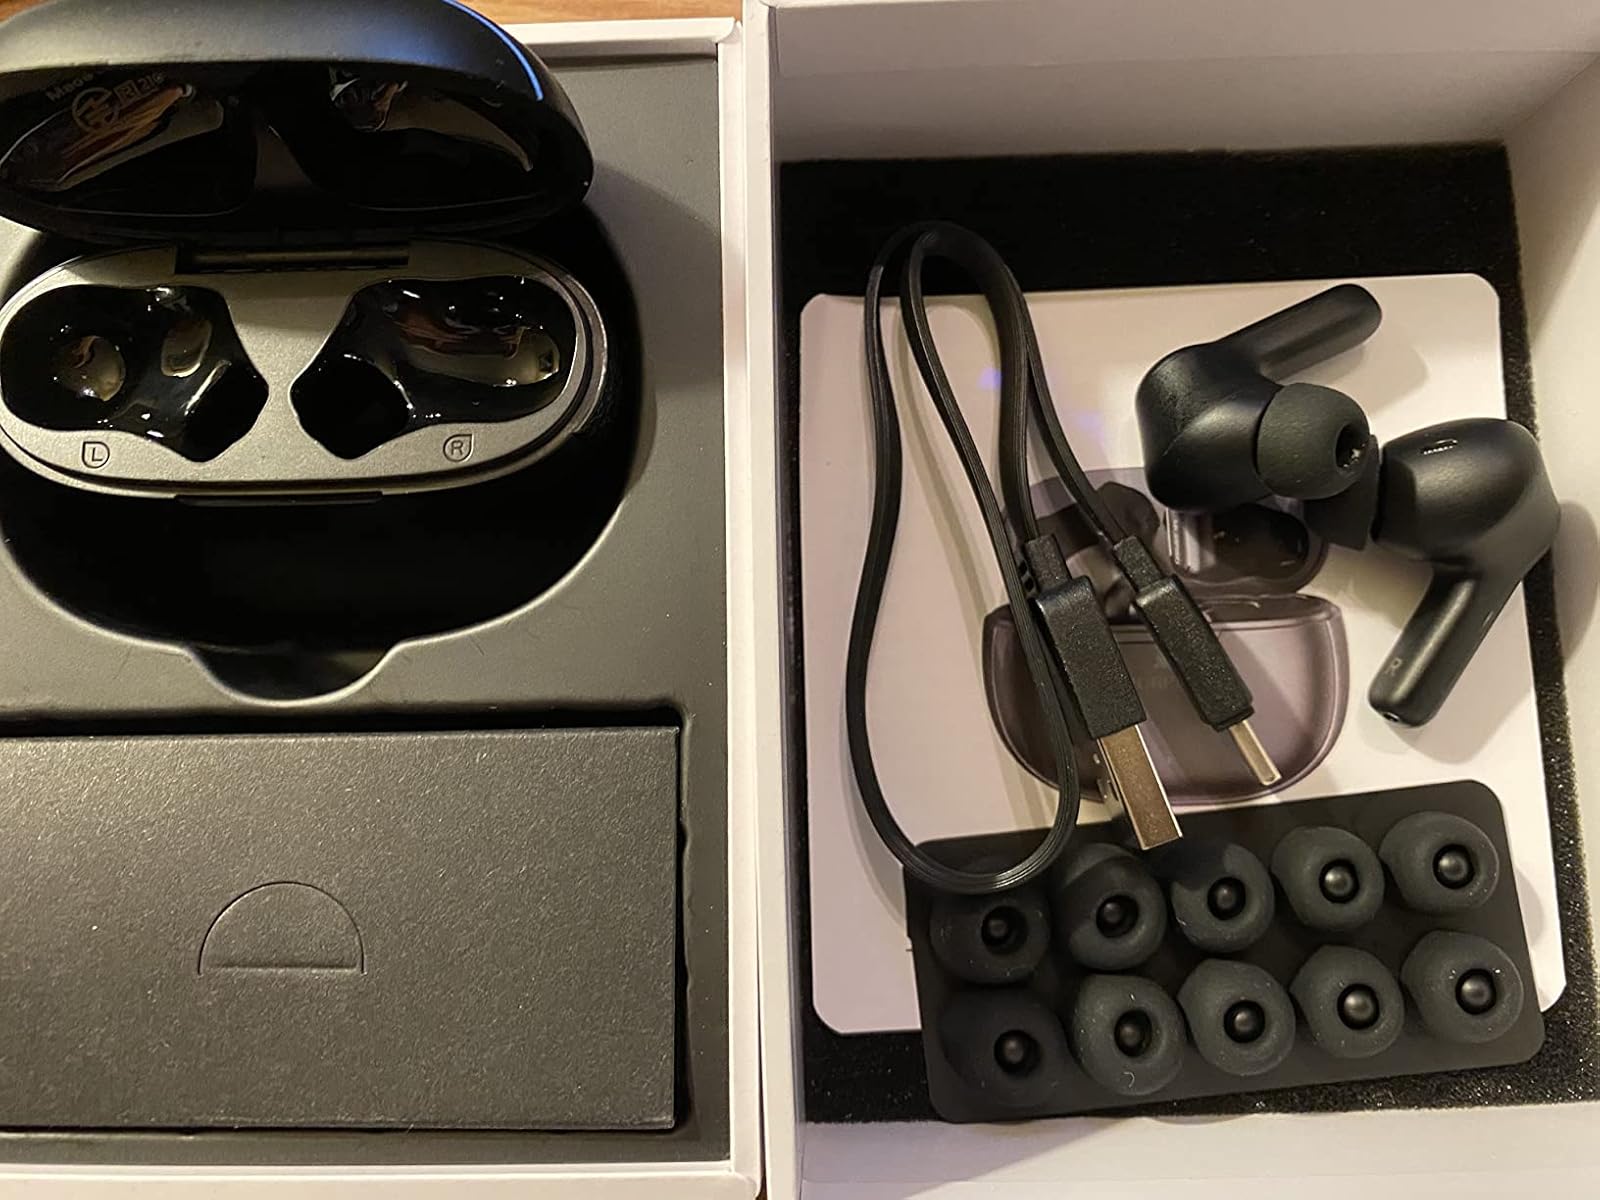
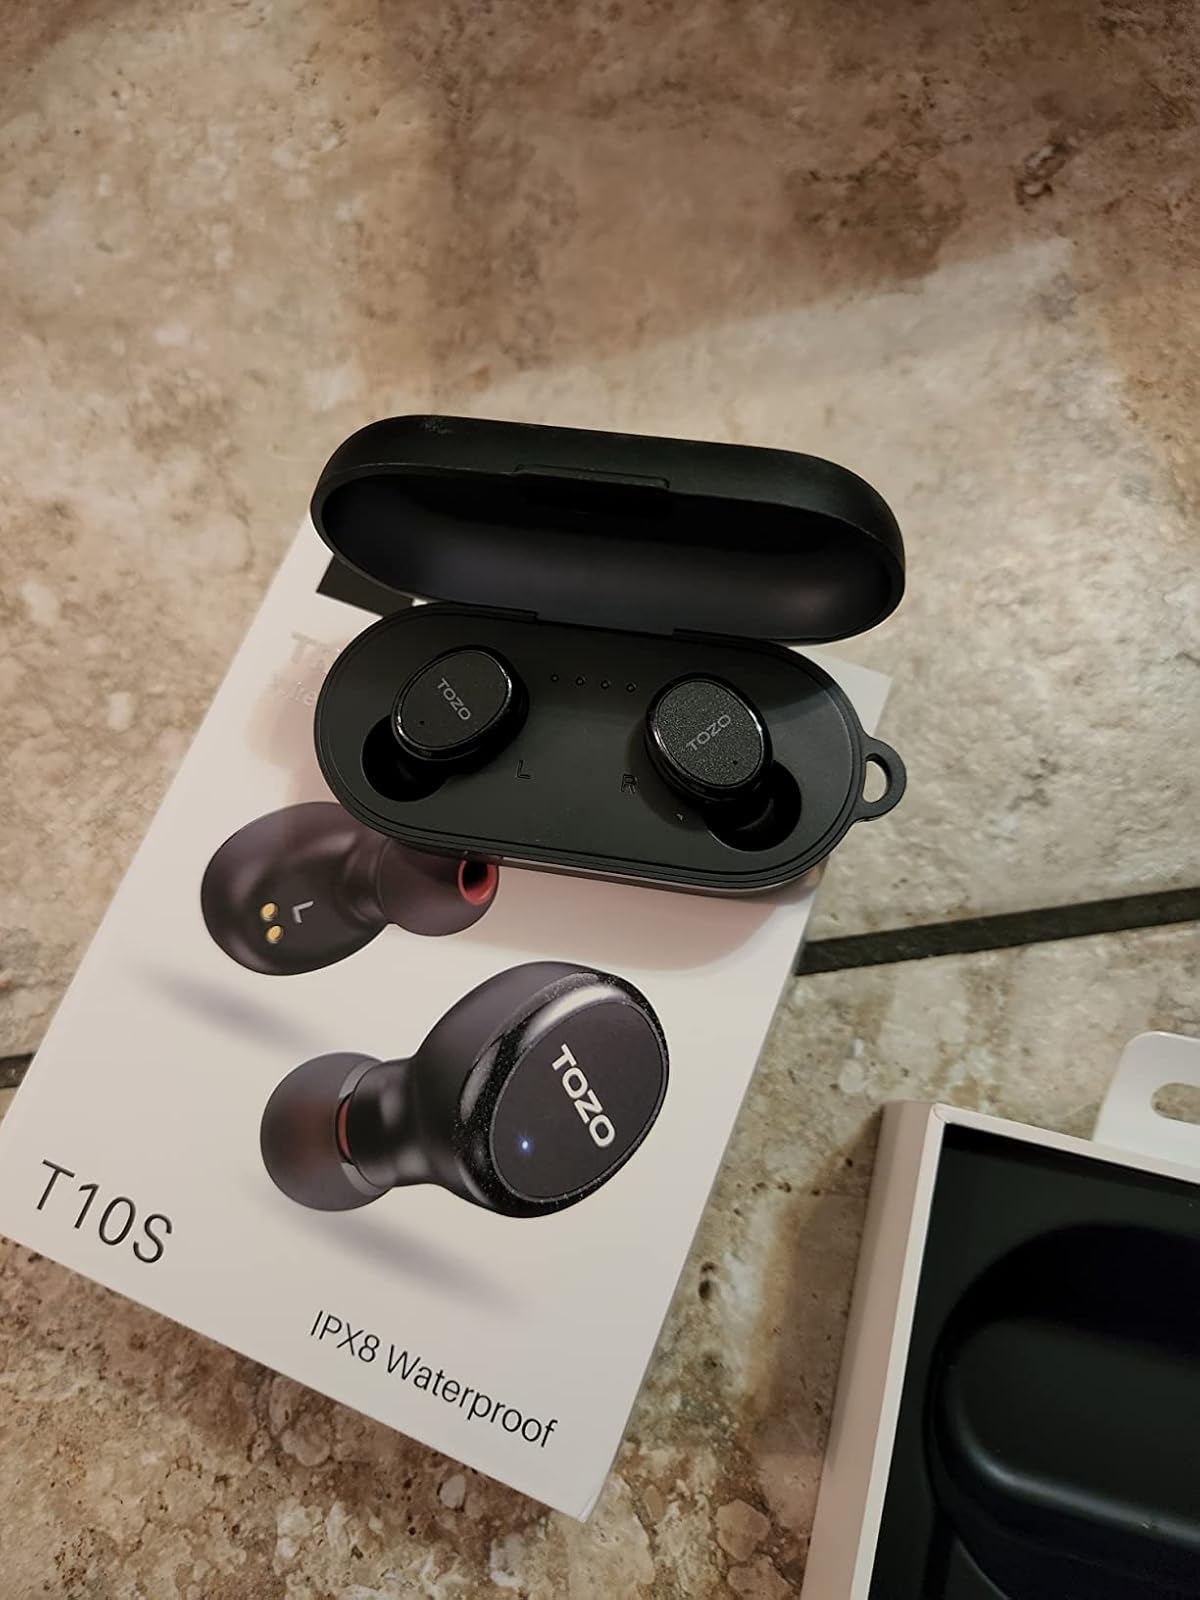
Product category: earbuds
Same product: no